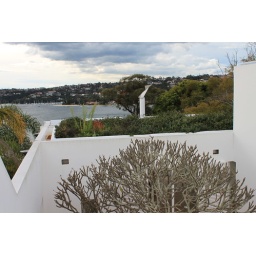
The Done House by Glenn Murcutt; The roof above the kitchen serves as garden space for aesthetic and insulation purposes.